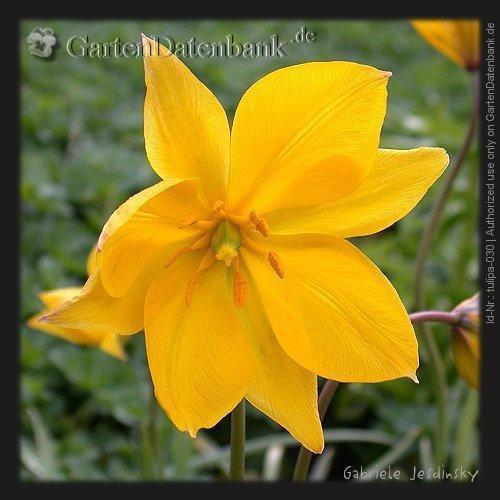
Flower: Tulip